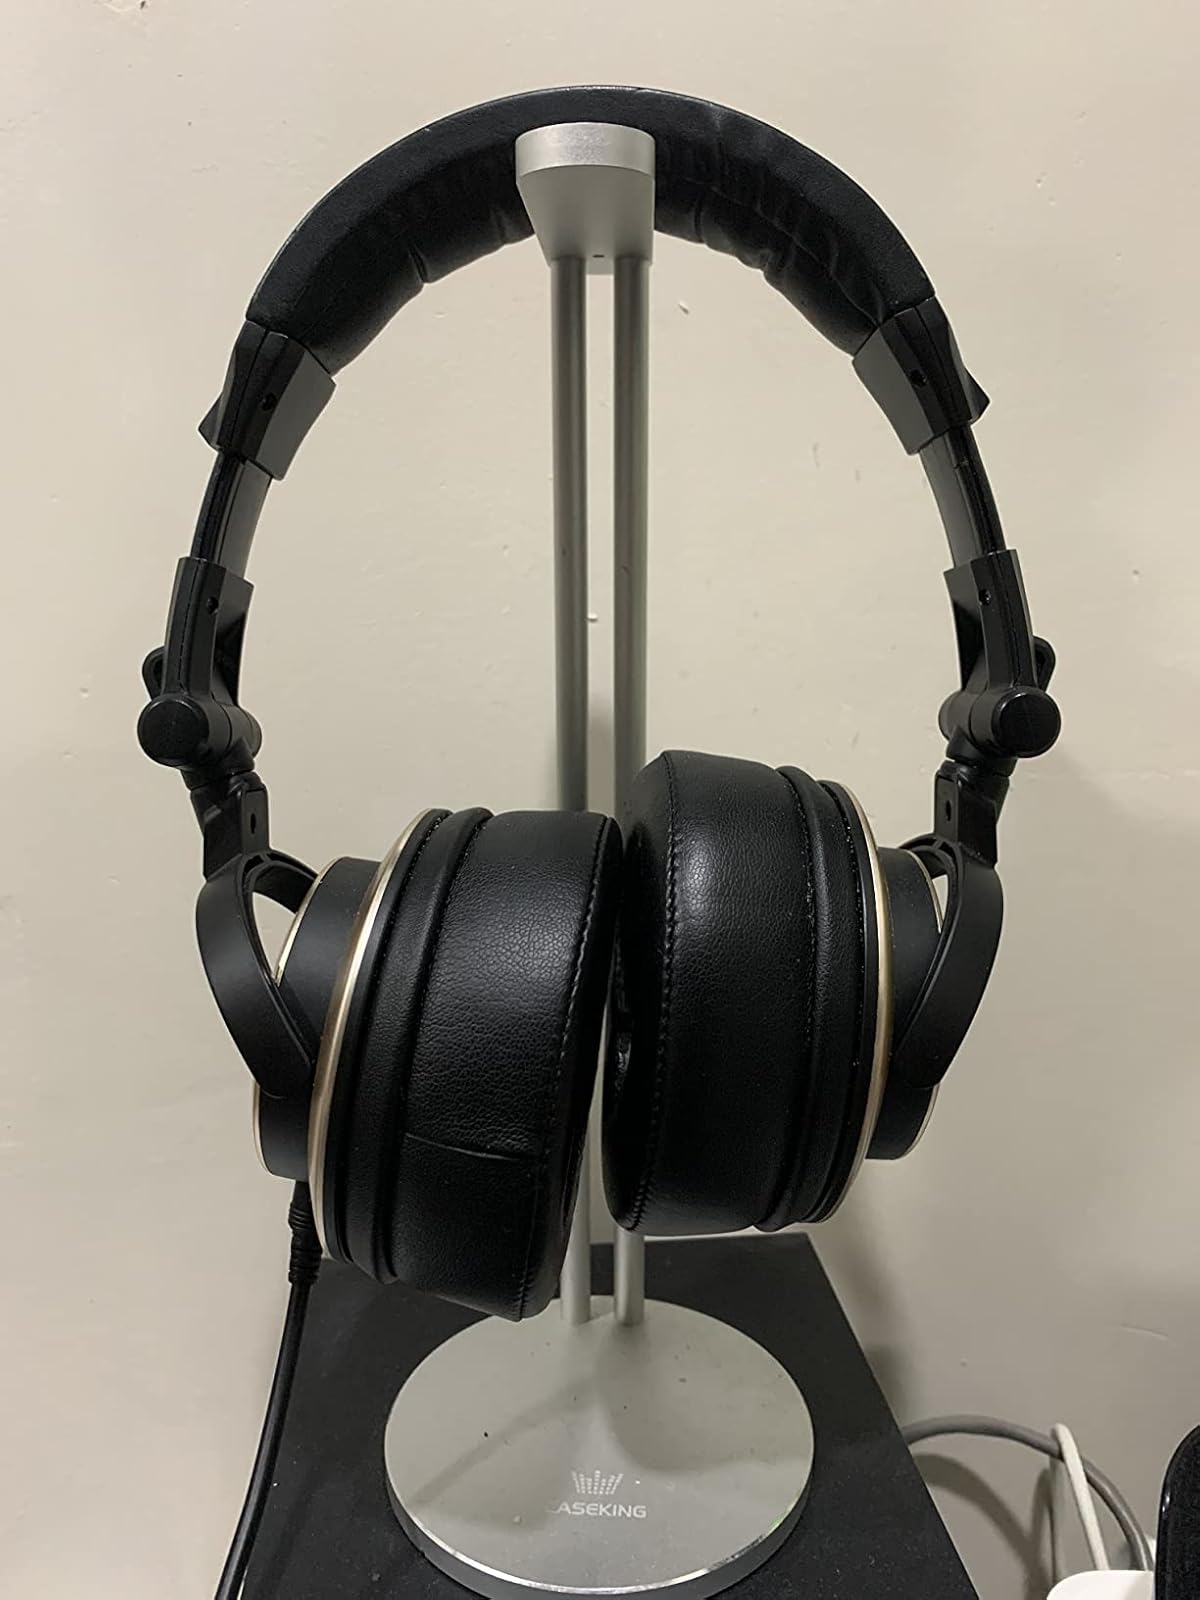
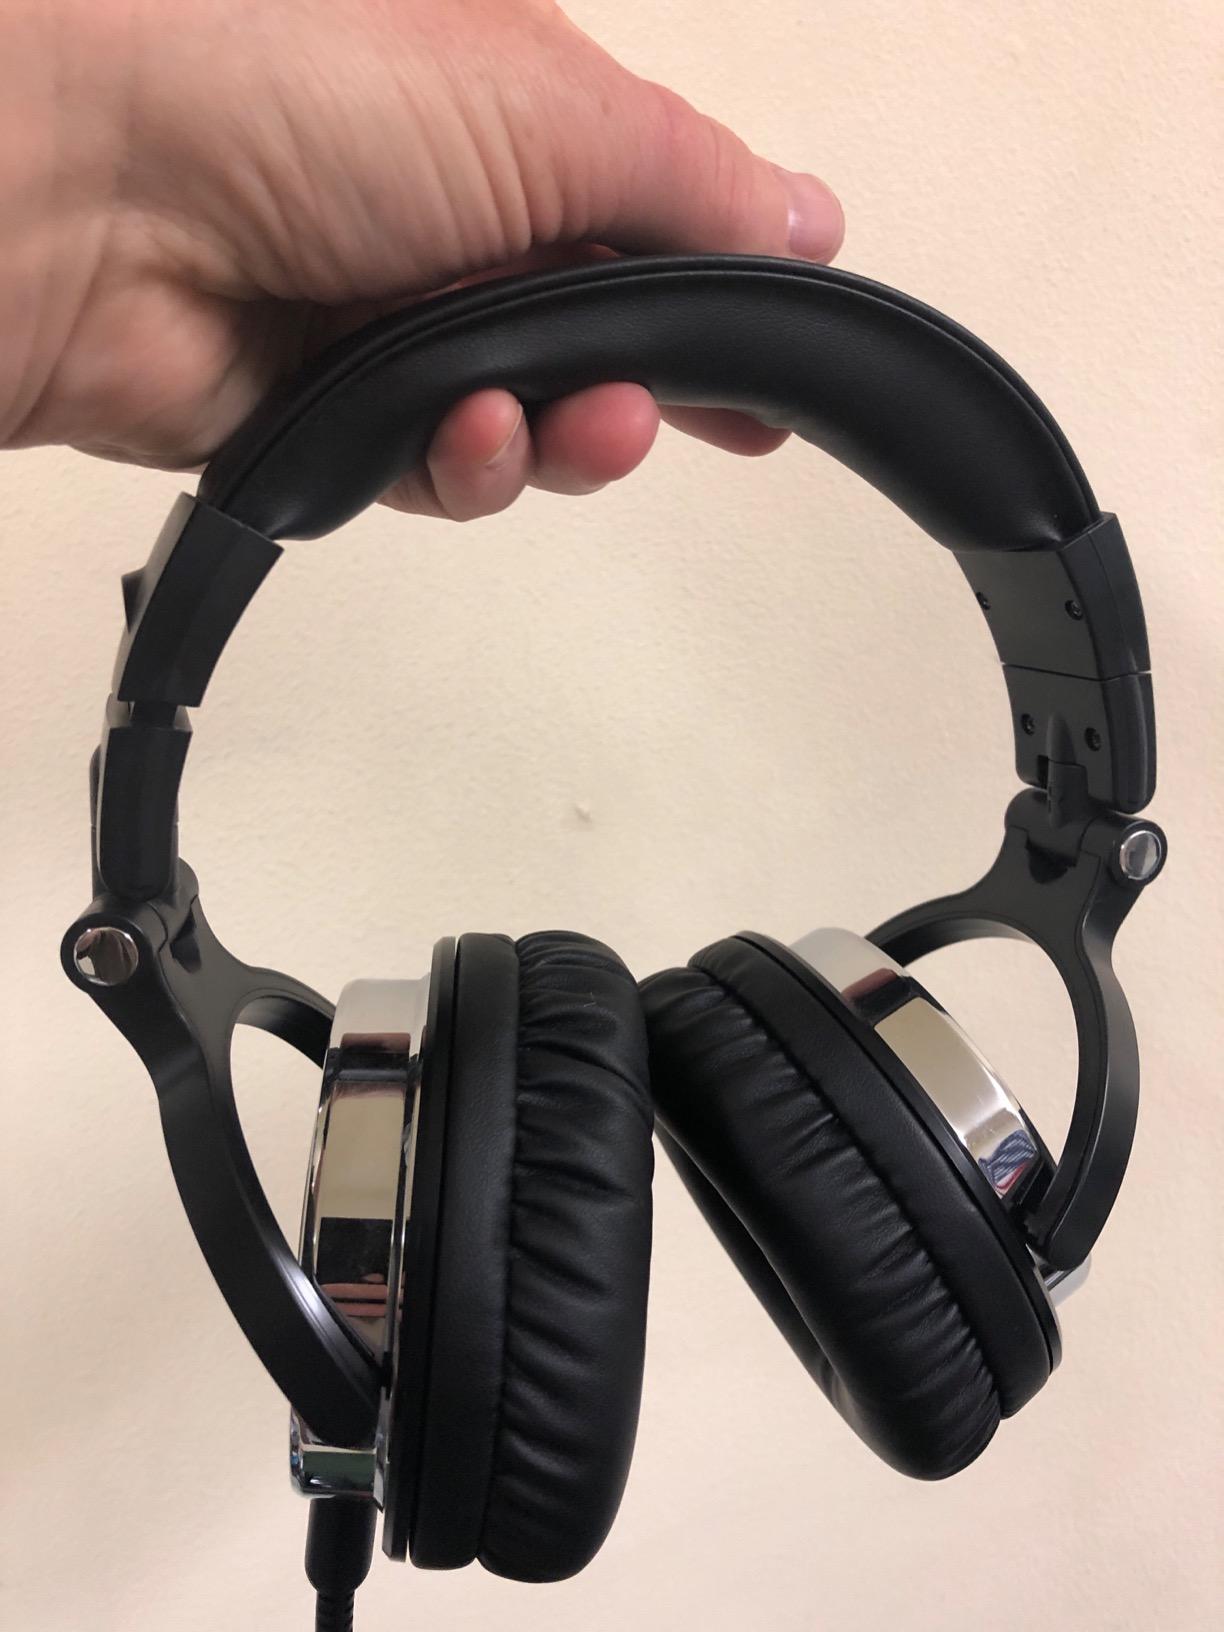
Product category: headphones
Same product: no